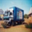
Label: truck